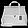
Label: Bag